Sky position (RA, Dec in degrees): 30.773, 1.046
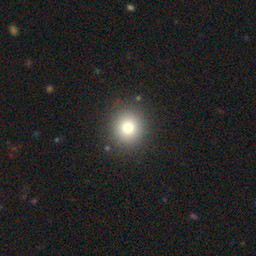
Galaxy morphology: Round Smooth Galaxies